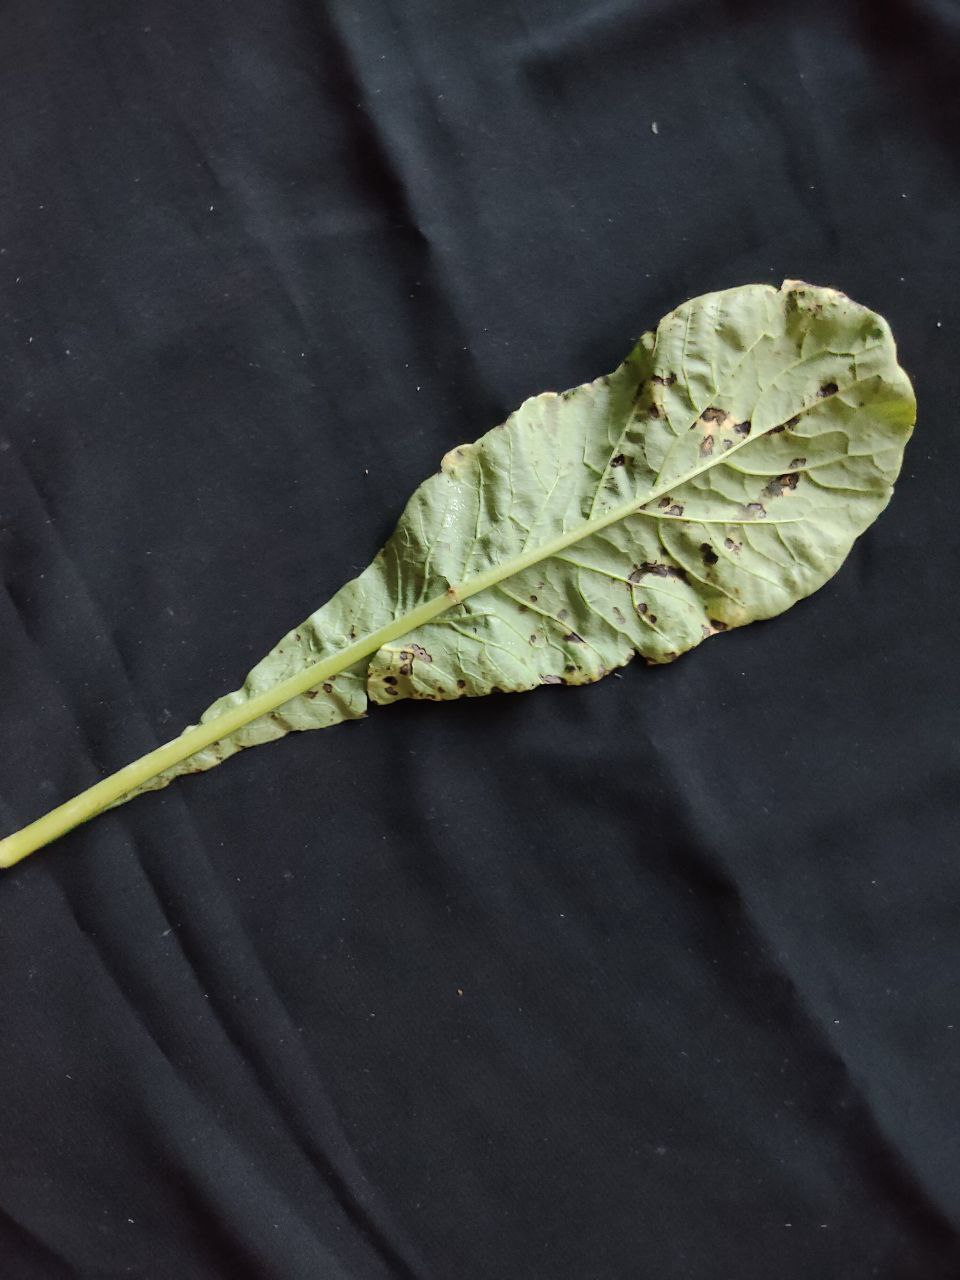
Label: Black leaf spot